An injury to one is an injury to all

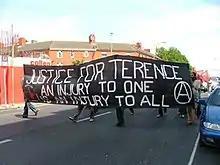
Marching demonstrators displaying the motto

An injury to one is an injury to all is a motto popularly used by the Industrial Workers of the World (IWW). In his autobiography, Bill Haywood credited David C. Coates with suggesting the phrase as a labor slogan for the IWW. The slogan reflects that the IWW is "One Big Union" and organizes many different types of skilled and unskilled workers. Since its adoption by the IWW, it has been used by a number of other labor organizations and appears in protest signage.